Whitley Bay

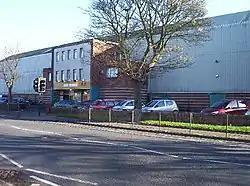

There are a number of Christian denominations and mosques in the town: